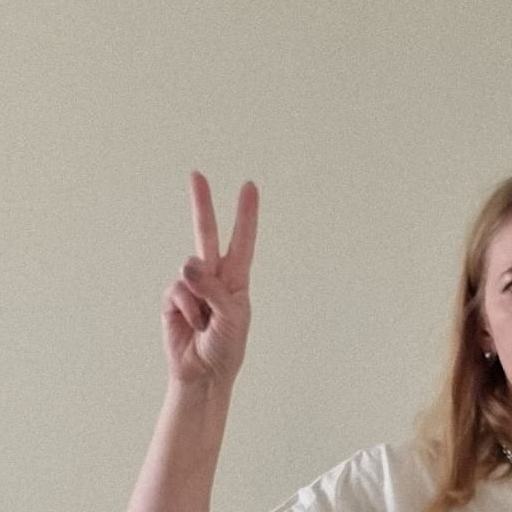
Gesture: peace